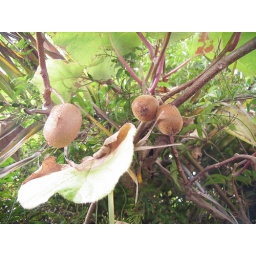
Our kiwi refuses to flower or fruit, btu the neighbour's one hangs over the fence.